Lennox Merit Series air conditioner

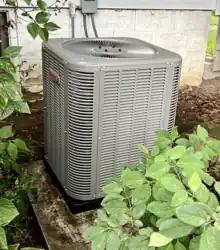
Lennox Merit series 13ACXN030-230 2.5 ton

Lennox Merit series is a line of residential air conditioners made by Lennox International. The Merit series is considered the budget series in the three tiers of Lennox air conditioner models. The series is manufactured in Saltillo, Mexico.